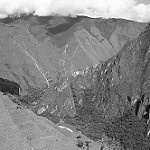
Label: B & W